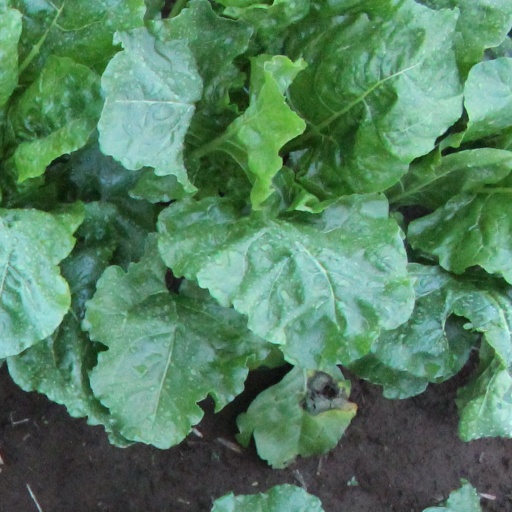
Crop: sugar beet